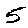
Label: 5